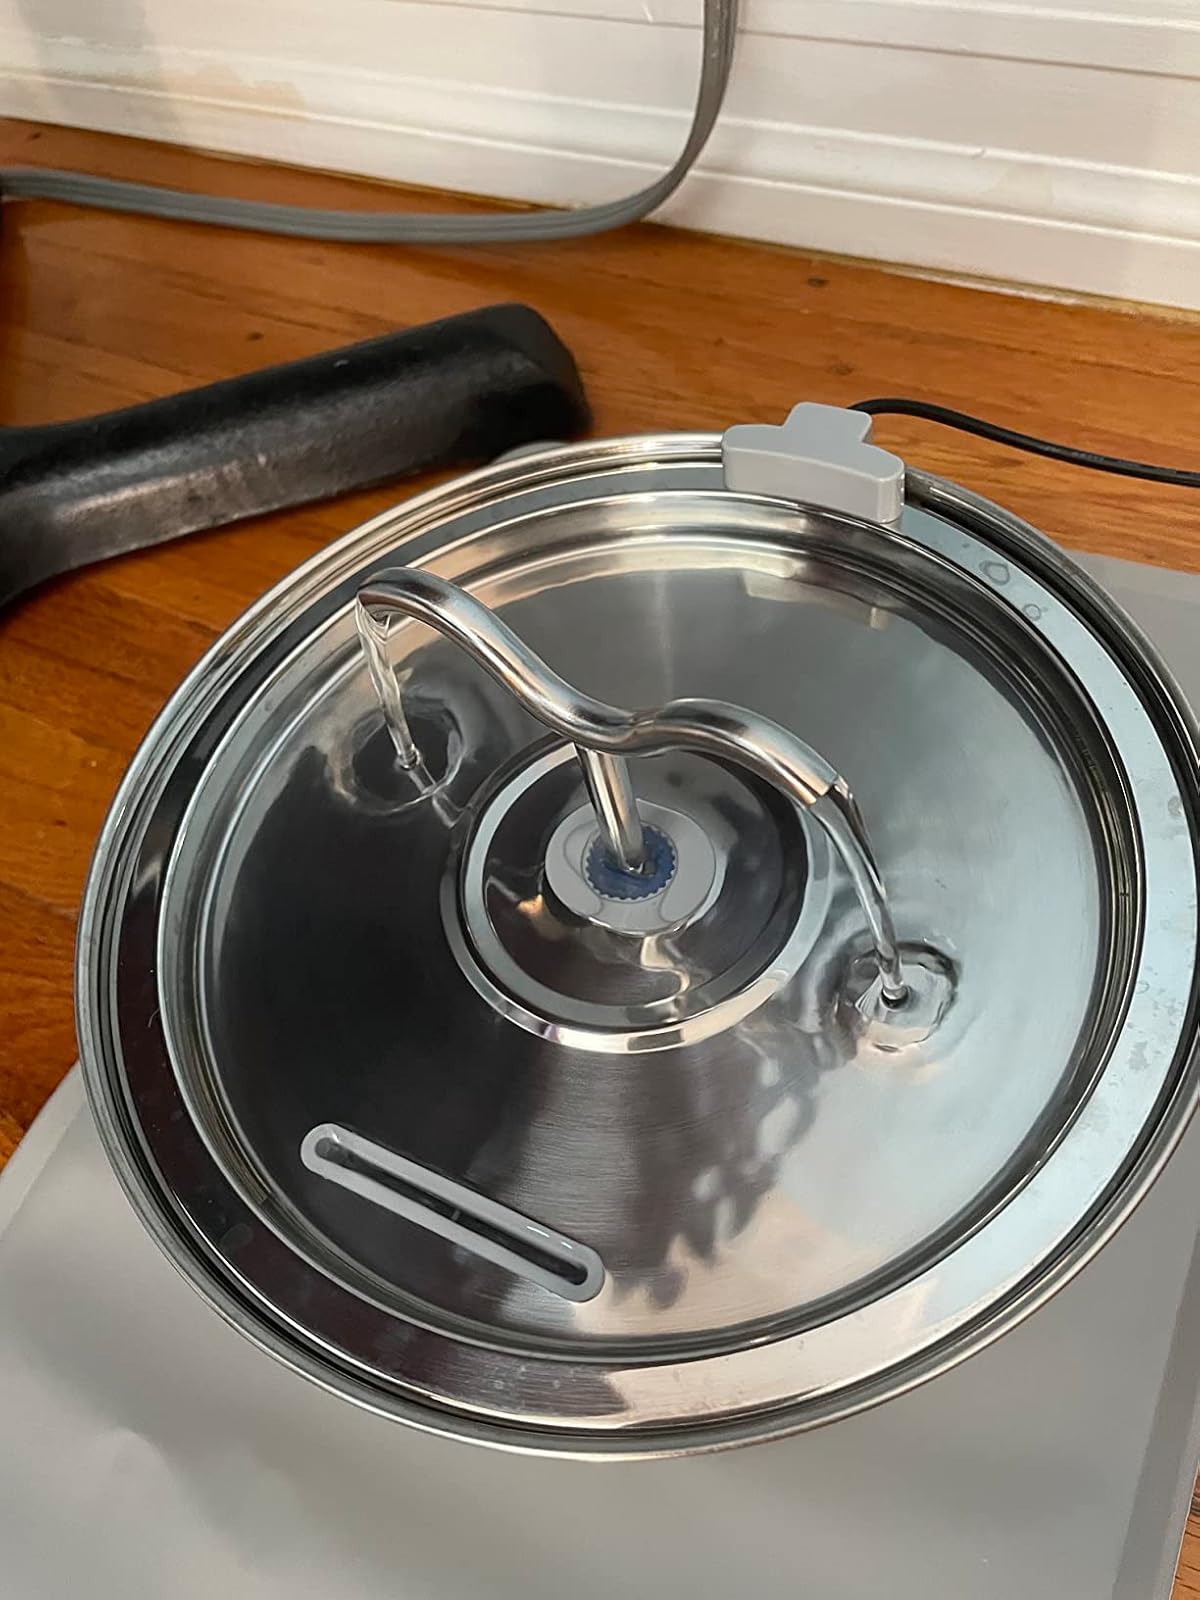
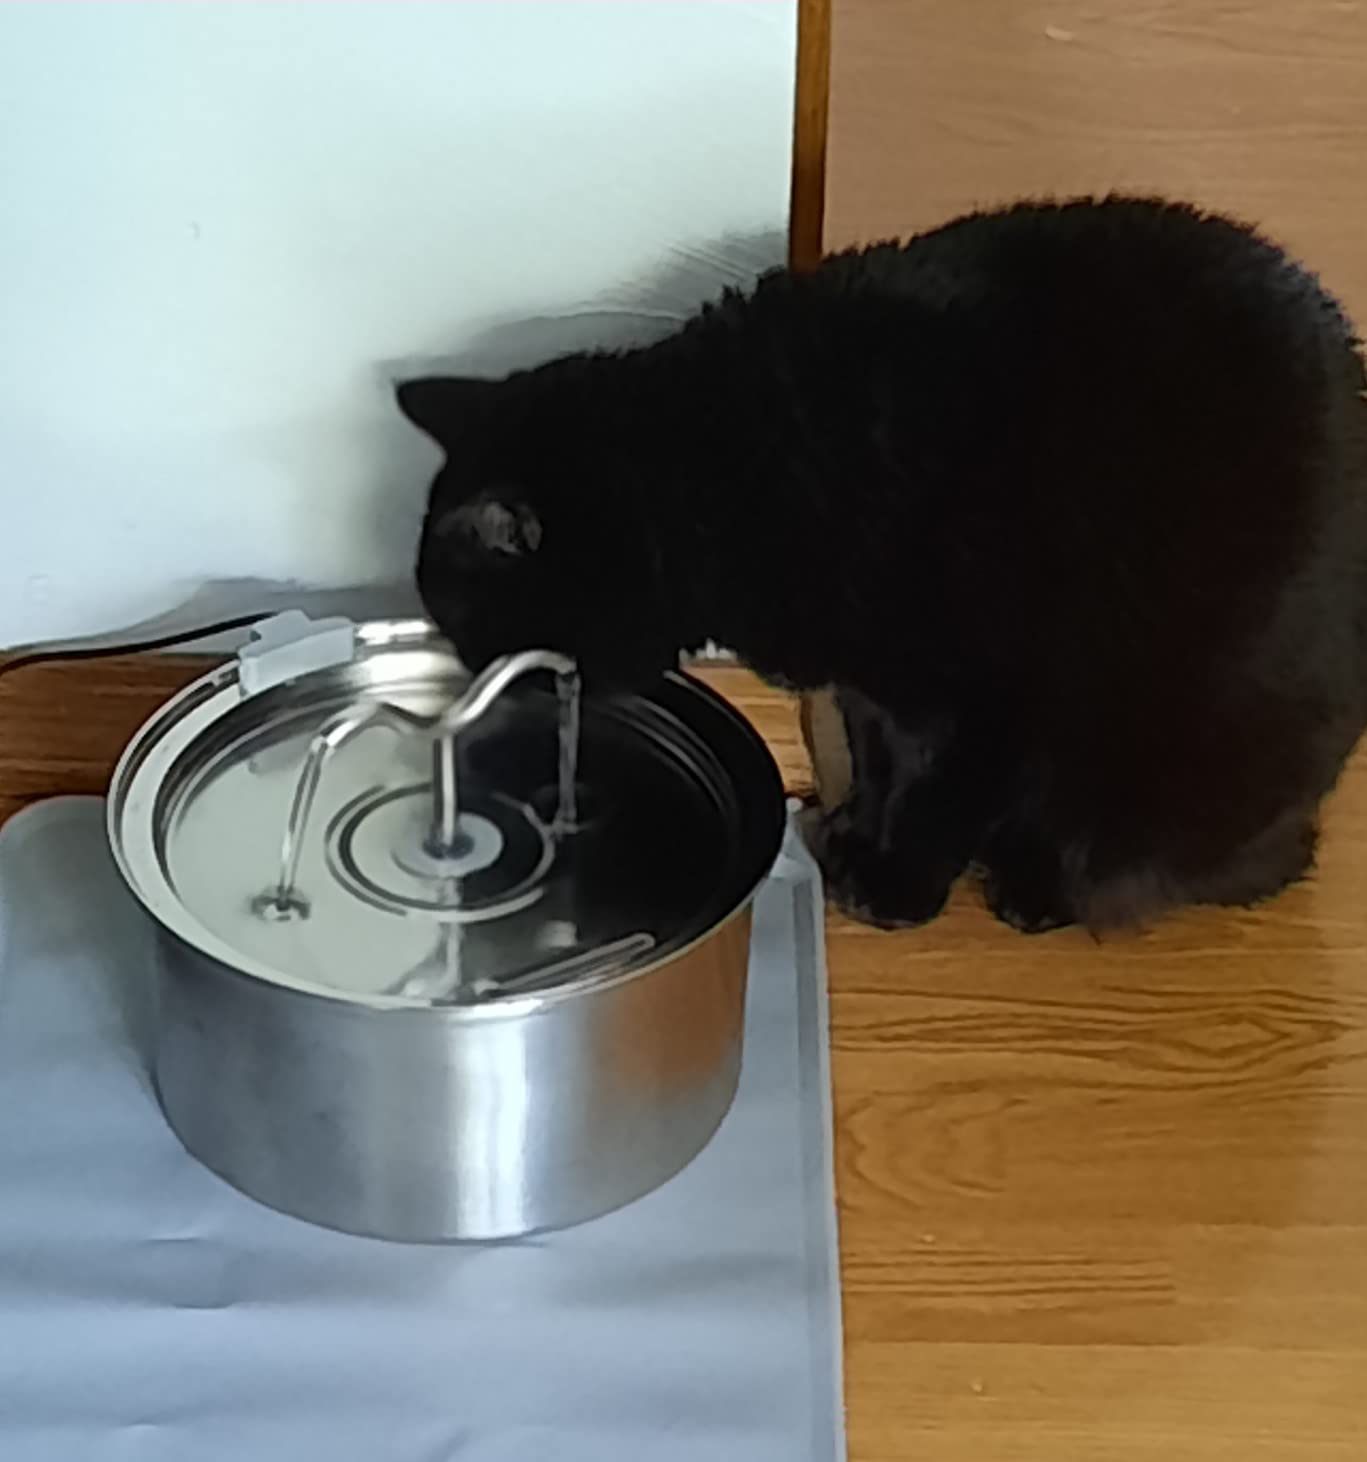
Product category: items_bowl
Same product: yes